History of the Azores

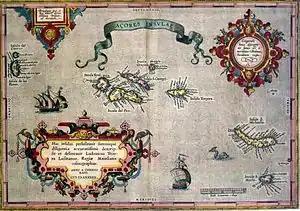
Map of the Azores Islands (1584) by Abraham Ortelius

The following article describes the history of the Azores, an archipelago composed of nine volcanic islands in the Macaronesia region of the North Atlantic Ocean, about west of Lisbon, about northwest of Morocco, and about southeast of Newfoundland, Canada.